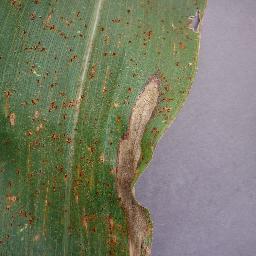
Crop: corn
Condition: (maize)_northern_blight